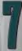
Number: 7